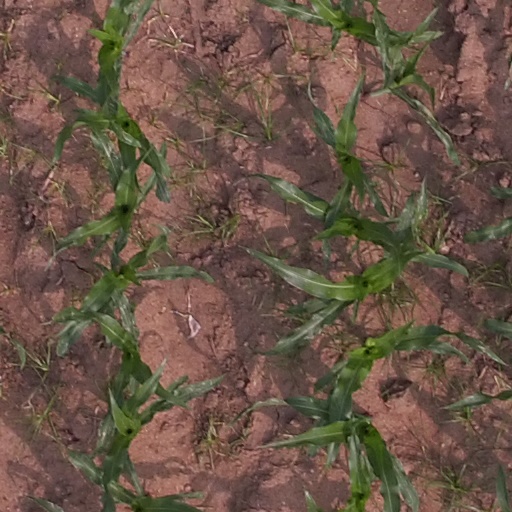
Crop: maize; corn